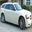
Label: automobile